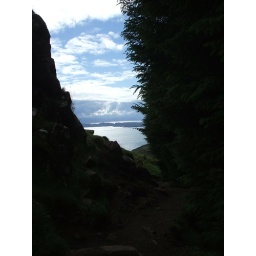
Stor mountain in sky